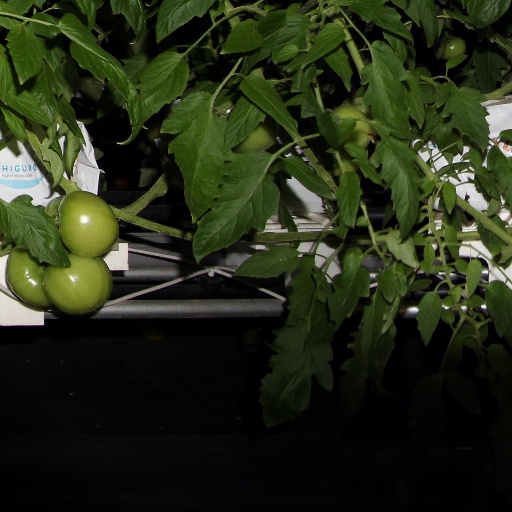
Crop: tomato